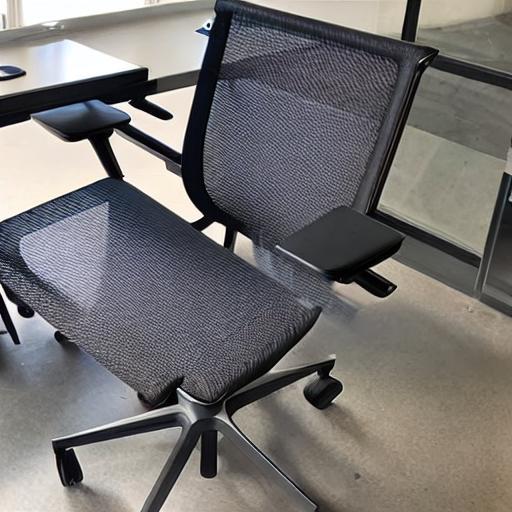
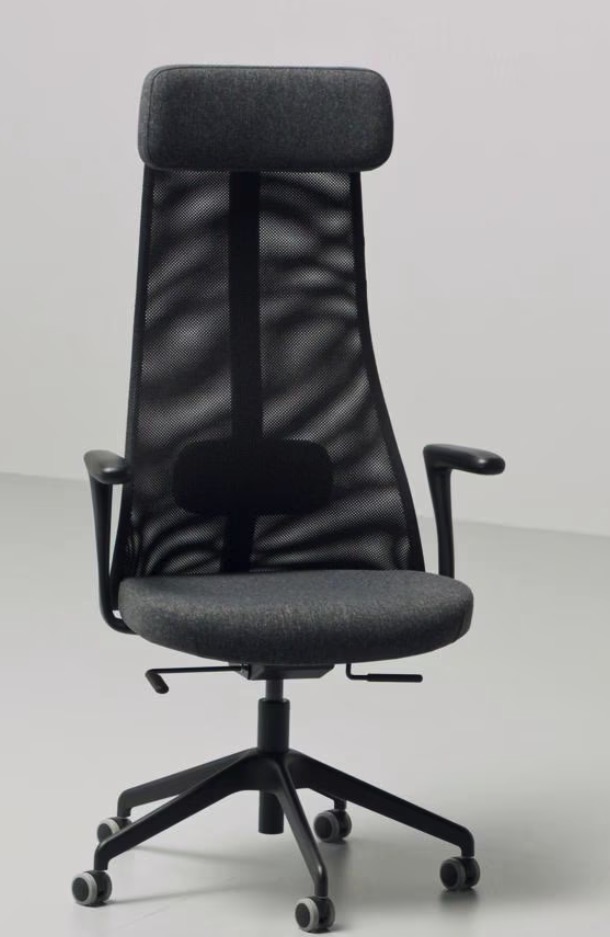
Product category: items_chair
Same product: no